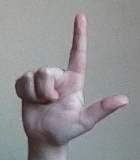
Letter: laam